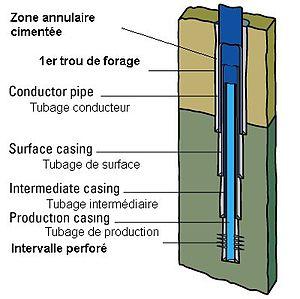
Schéma d'un forage
L'industrie pétrolière traite de la chaîne industrielle du pétrole et du gaz de pétrole, du gisement jusqu'au consommateur.